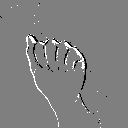
ASL letter: a